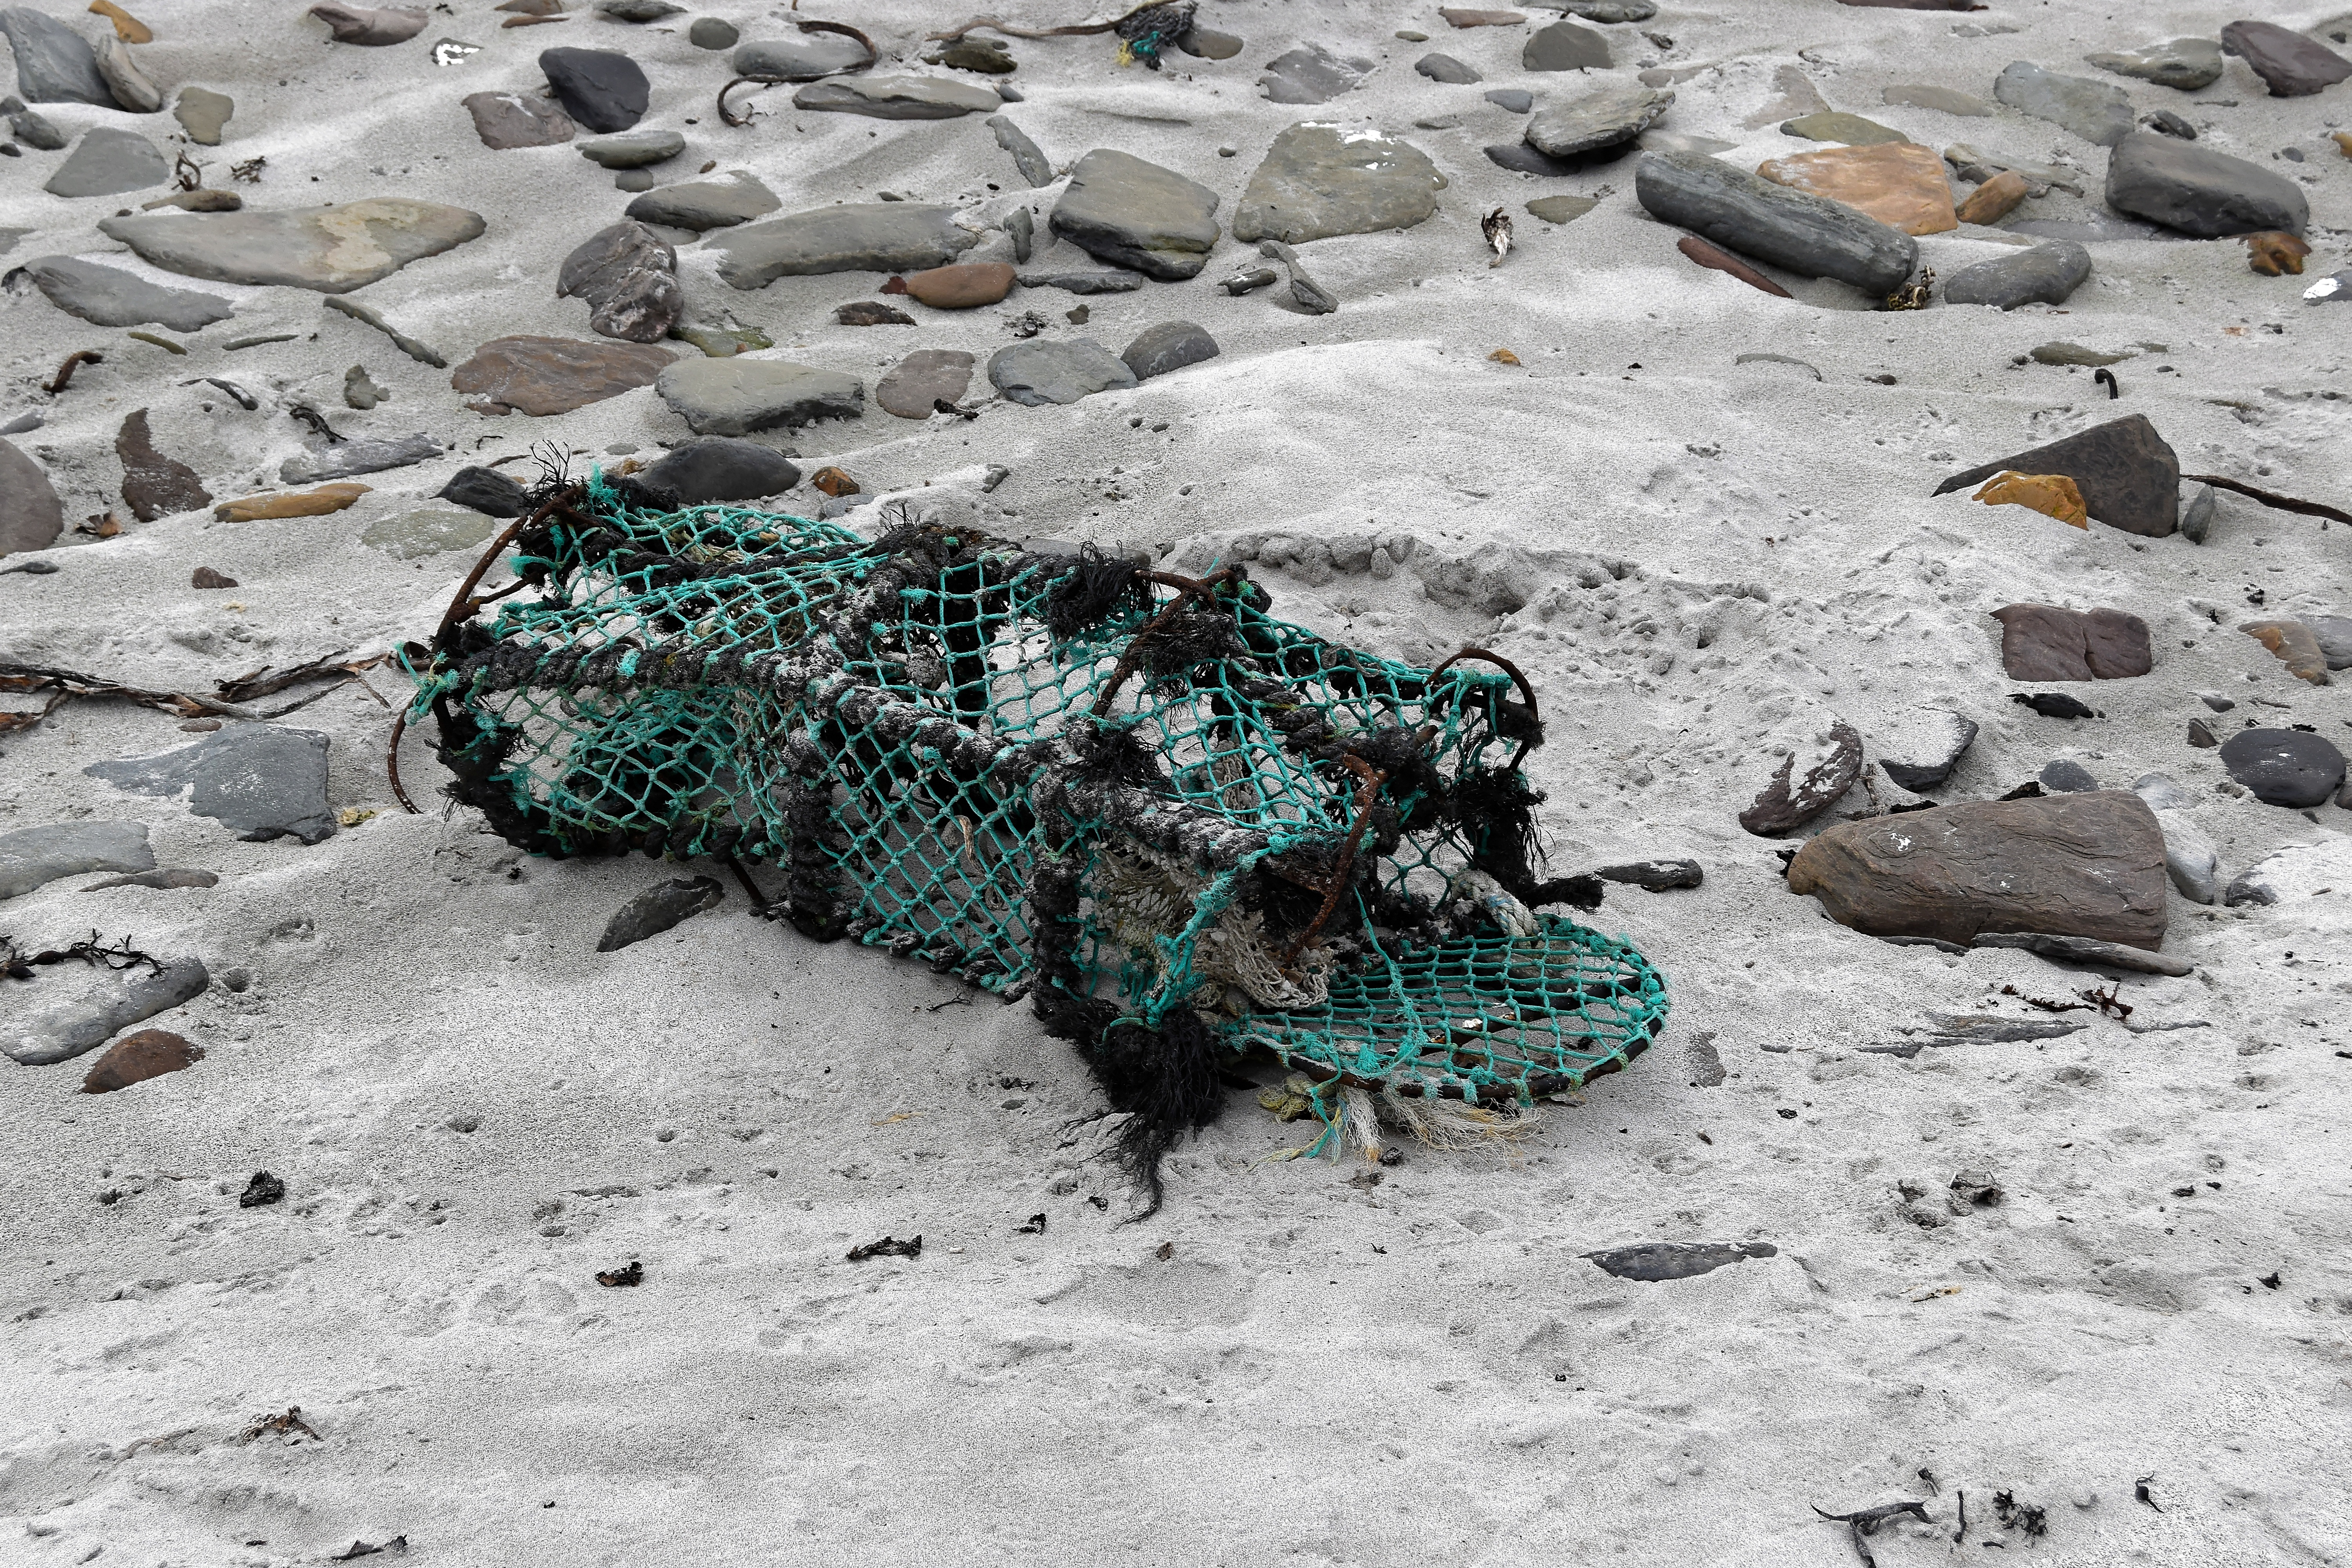
beach, nature, outdoor, sand, shore, wildlife, green, fishing, sea turtle, reptile, basket, iguana, fauna, seashells, shells, stones, pebbles, nets, beach sand, creel, sand background, old creel